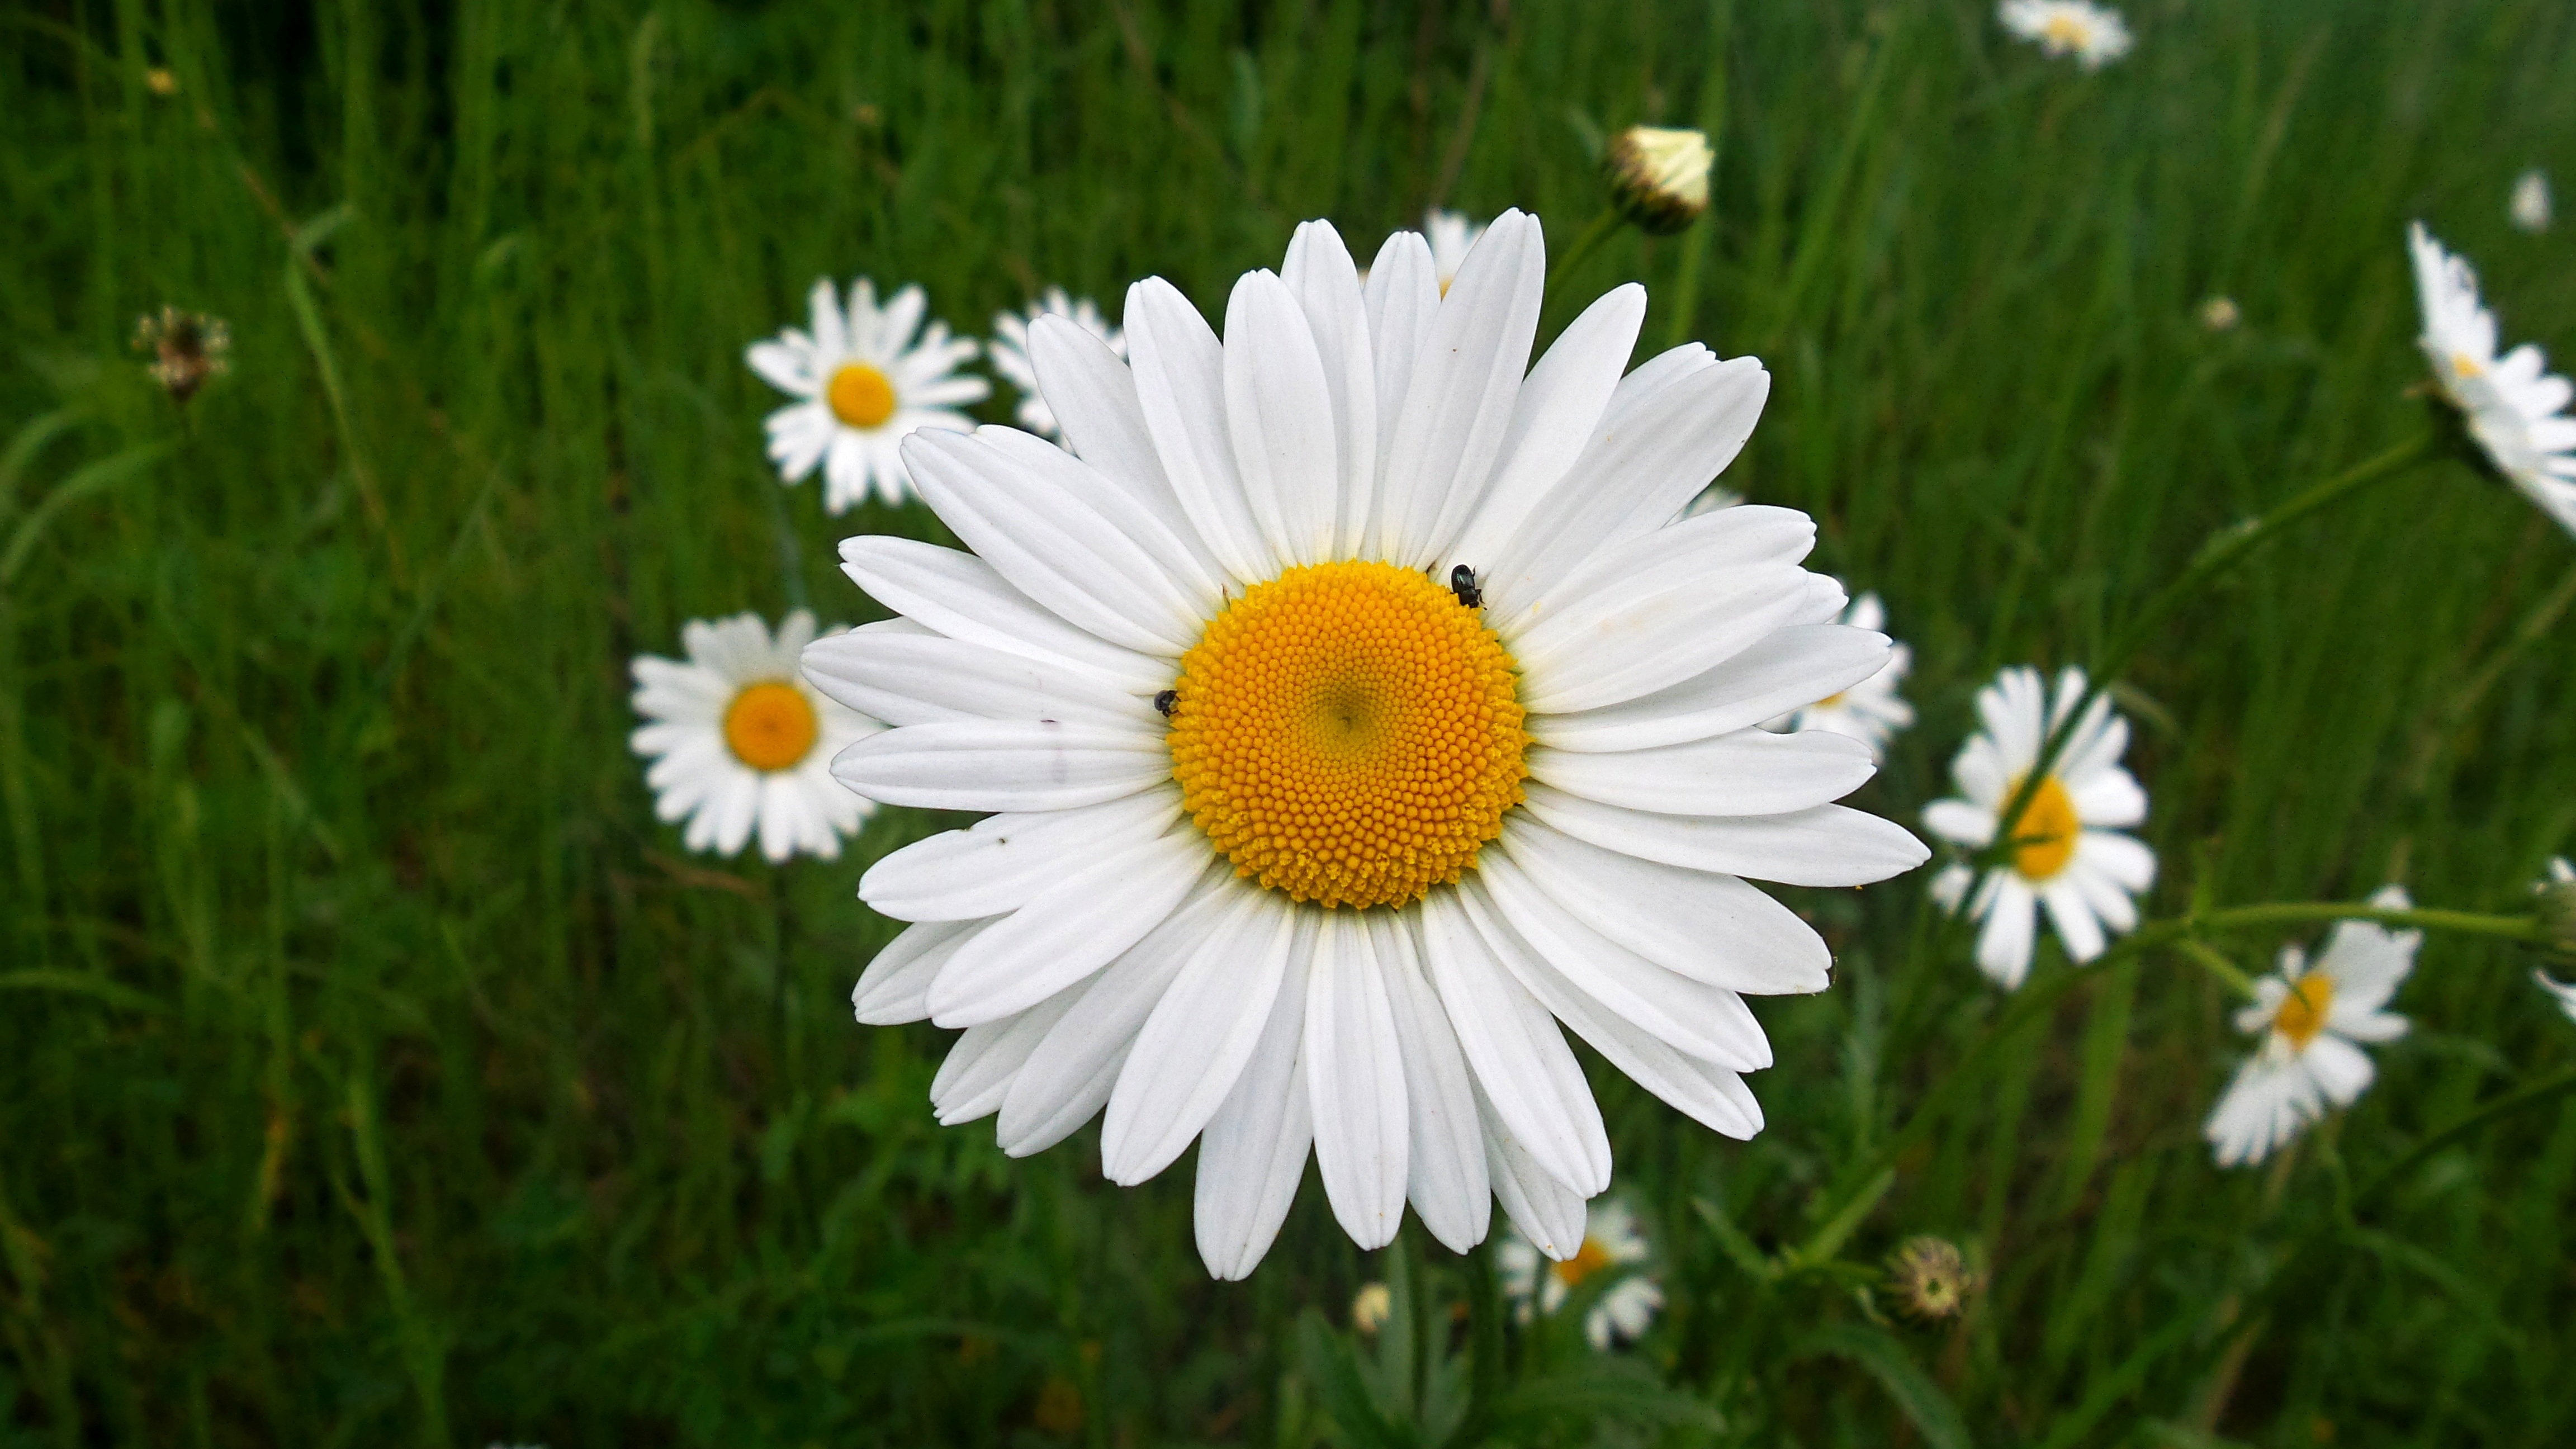
nature, grass, plant, field, meadow, flower, petal, daisy, herb, macro, botany, flora, wildflower, macro photography, flowering plant, daisy family, oxeye daisy, plant stem, land plant, chamaemelum nobile, marguerite daisy